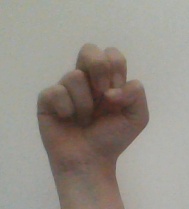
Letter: gaaf